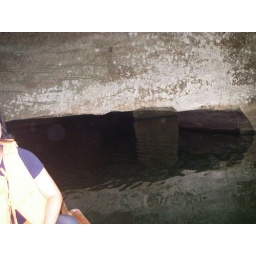
Our guide made us lay flat in the boat and we went under this giant rock structure!